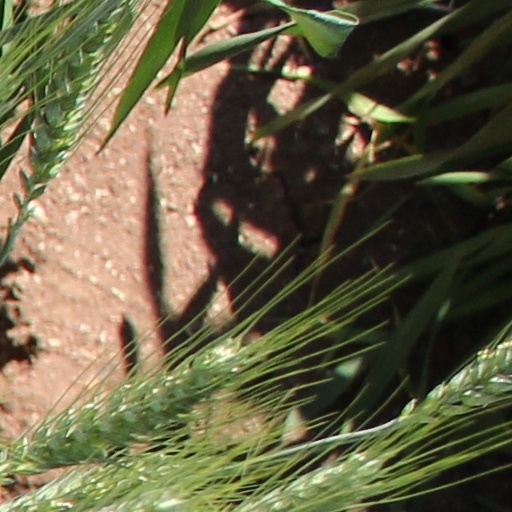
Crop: wheat